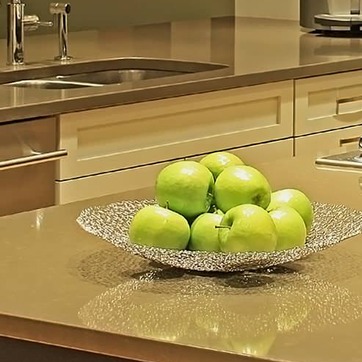
Material: food